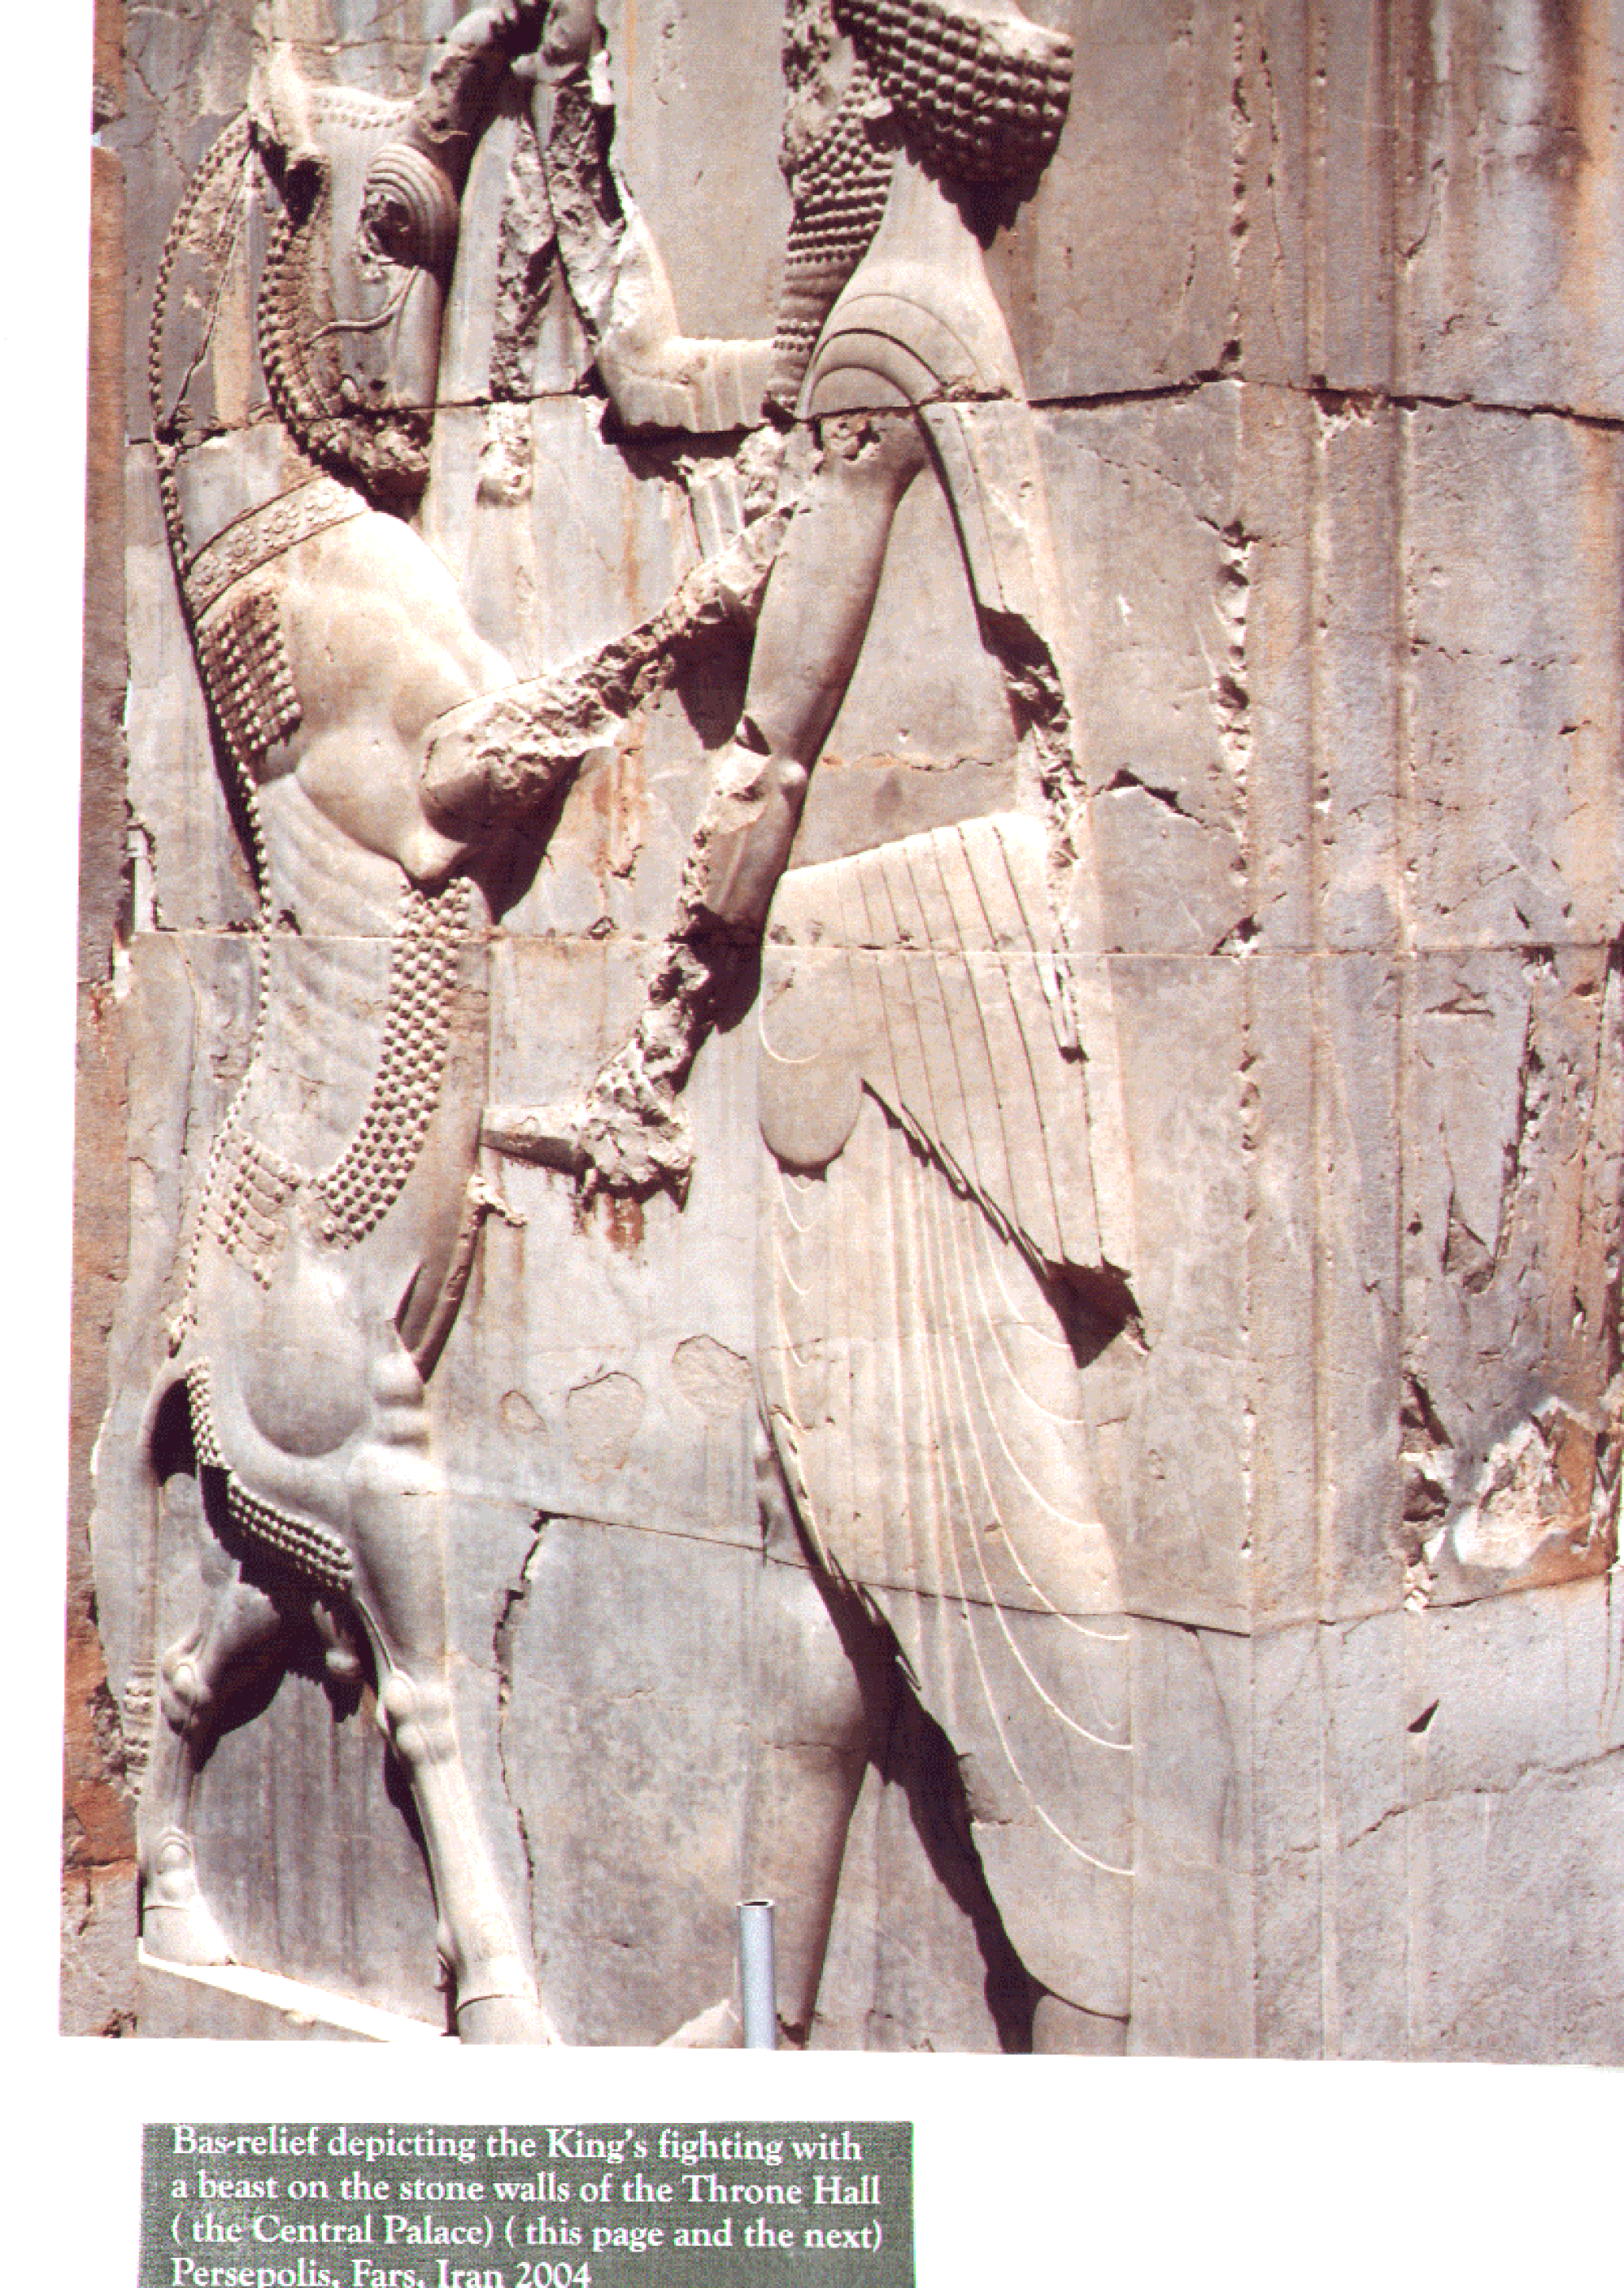
Title: The King of Persia kills the beast, Persepolis Palace Complex
Description: Traditional (Clay or Indigenous) Architecture in Iran/ Main Features Source: A Visual Journey To Main Features of The Traditional Architecture in Historic Cities of Iran/ Published: Amazon/ Dindle Direct Publishing (KDP) Select, 2013 Autor: Dr. Hossein Manoochehri, Ph.D
Date: 2013-10-17 15:49:11
Categories: Self-published work, 2013 in Persepolis, Reliefs of king killing a bull, Hall of hundred columns